Margaret Hamburg

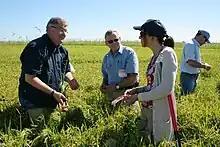
Hamburg (center right) visits a California rice farm in 2013 while Commissioner of the FDA

Hamburg was nominated by President Barack Obama in March 2009 to become Commissioner of the Food and Drug Administration, and was unanimously confirmed in May 2009. As FDA Commissioner she was known for advancing regulatory science, streamlining and modernizing FDA's regulatory pathways, and globalization of the agency, as well as the implementation of the Family Smoking Prevention and Tobacco Control Act (2009), the Food Safety Modernization Act (2011), and a review of the system for the evaluation and approval of medical devices.